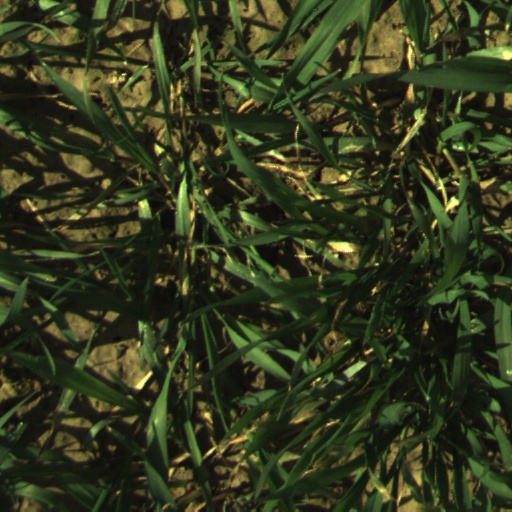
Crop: wheat